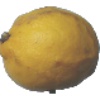
Label: Lemon 1